Eccentric training

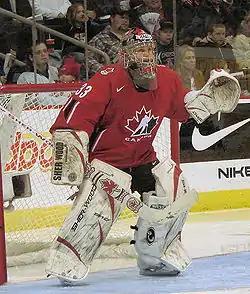
Kim St-Pierre healed from hip surgery with eccentric exercise

With eccentric training, muscles are able to create more for less work, which has special meaning in the realms of high-performance sports – both for injury prevention and optimal-performance training. For athletes and sports enthusiasts, this eccentric model can help with explosive force training to prevent injuries or recurring injuries, and trains the body to use the kinetic force driven by eccentric training more efficiently. Canadian Olympian Kim St-Pierre uses eccentric training as part of her regime. The Esmonde Technique takes eccentric training and makes it available to the masses through "Classical Stretch" and "Essentrics". After having hip surgery in the summer of 2007, St-Pierre began to practice the Esmonde Technique with experts Miranda Esmonde-White from PBS's "Classical Stretch" and Sahra Esmonde-White host of the "Essentrics" workout to heal her hip.